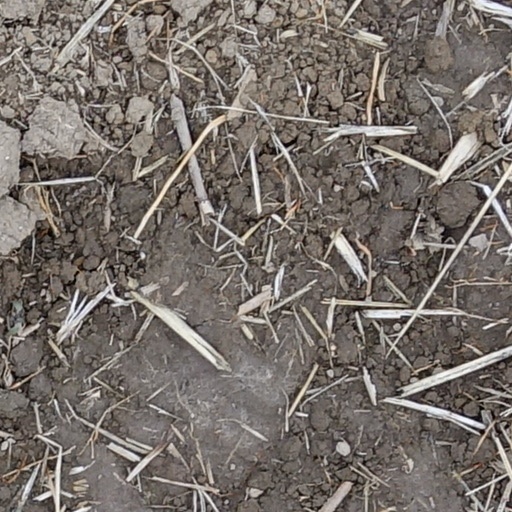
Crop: wheat